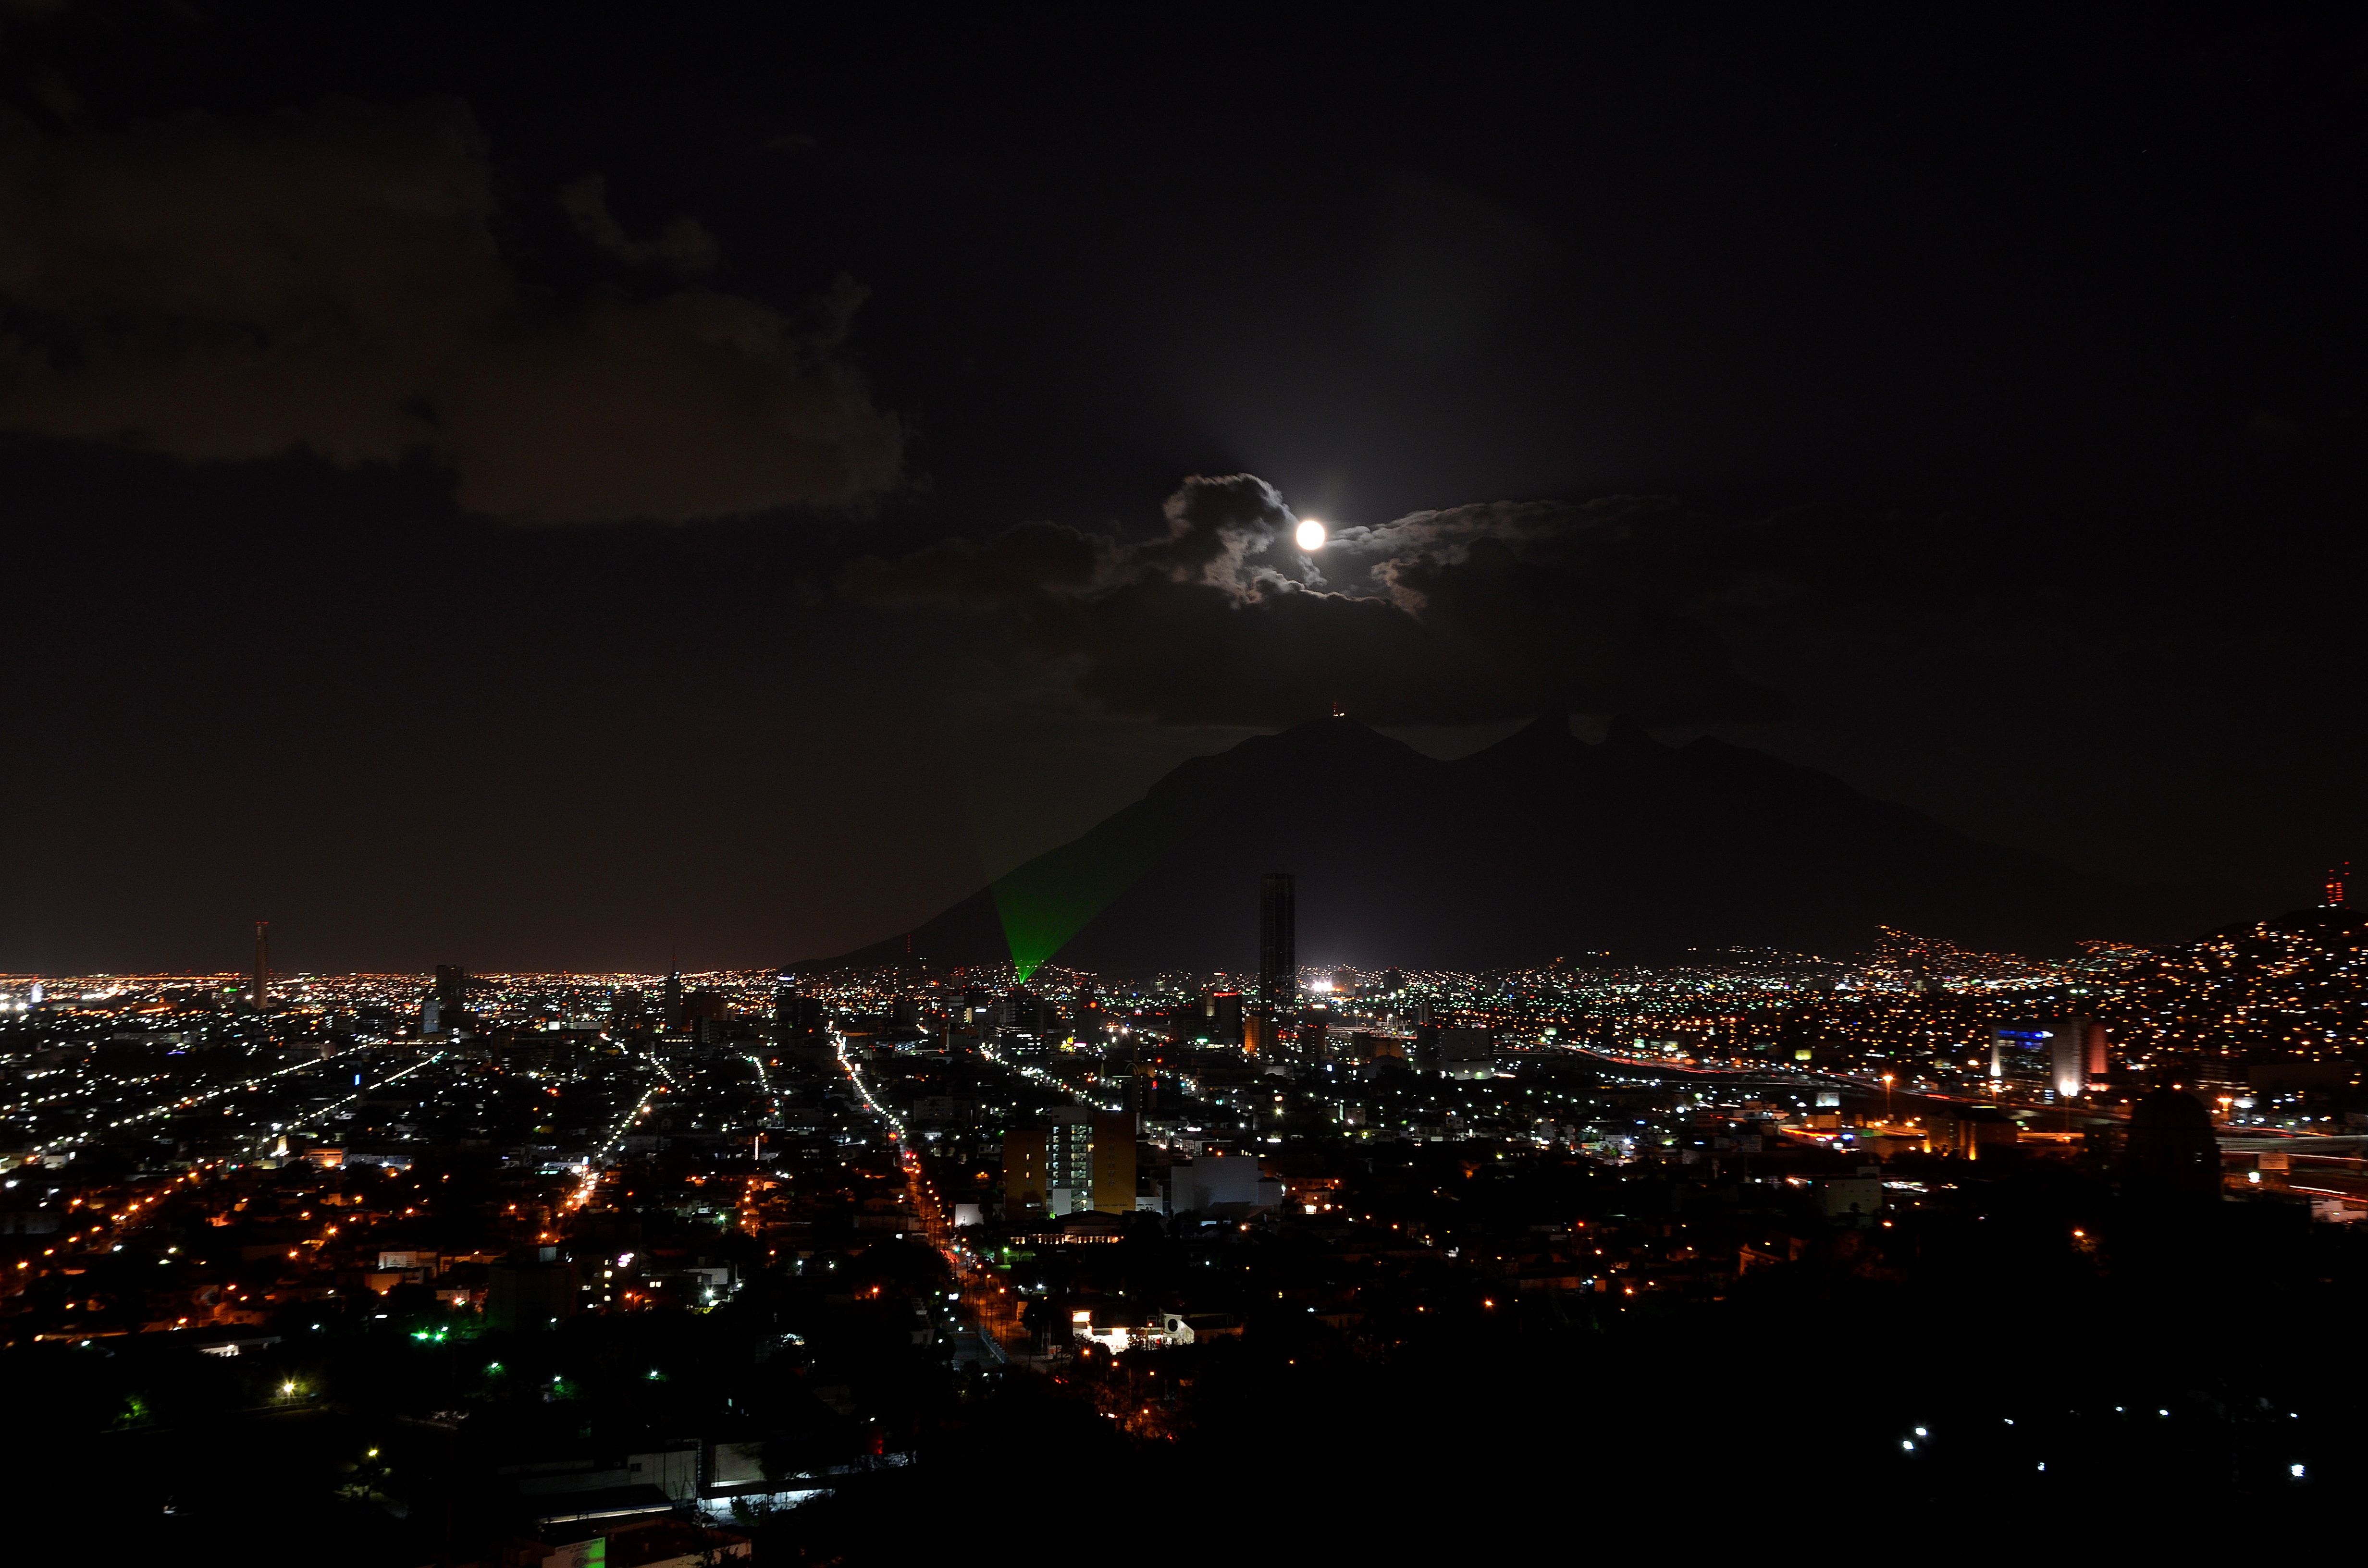
horizon, light, night, star, city, cityscape, dark, dusk, evening, darkness, moon, lightning, moonlight, thunder, lights, scene, city lights, monterrey, atmosphere of earth